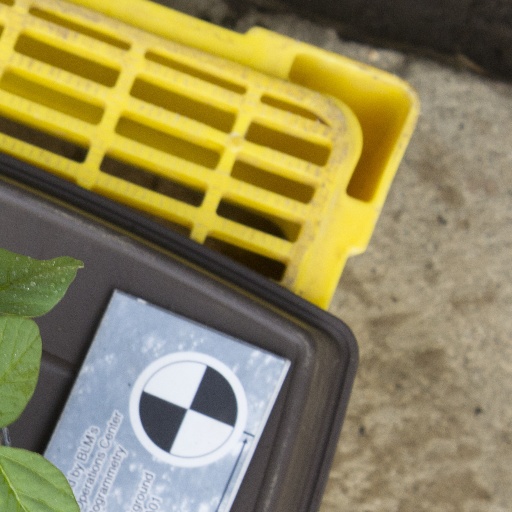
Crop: soybean